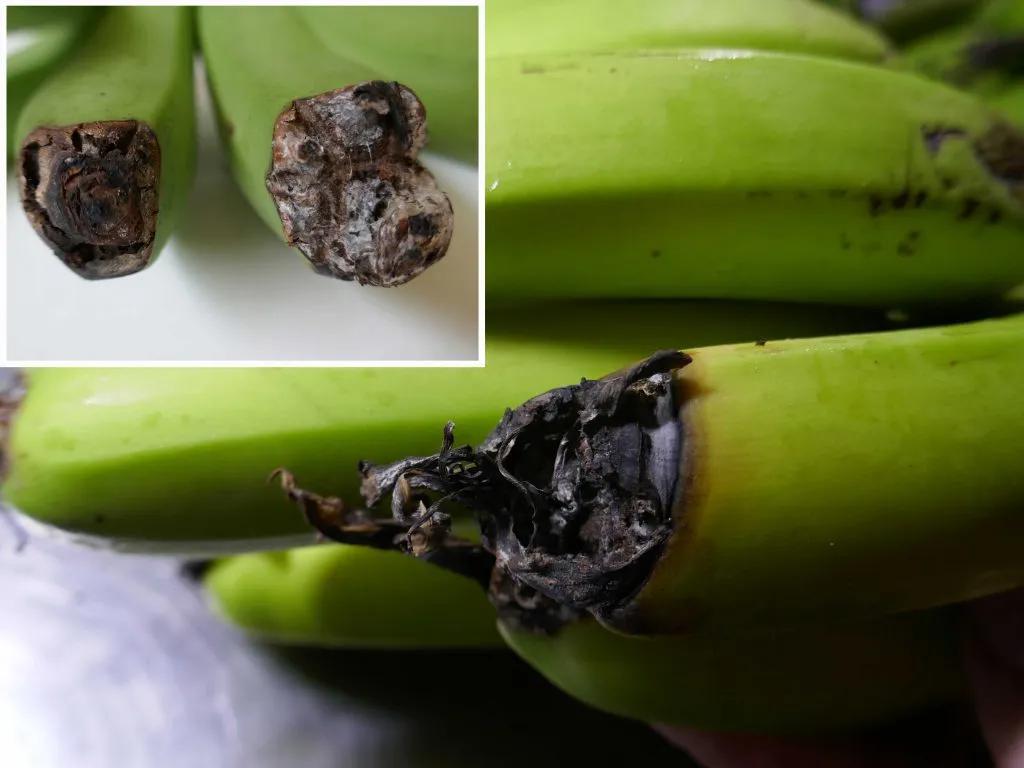
Plant: Banana
Disease: banana cigar end rot